Midwifery

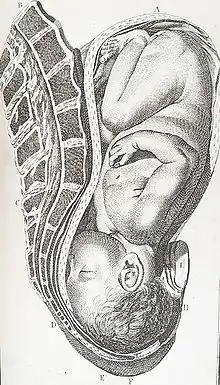
An illustration of normal head-first presentation. The membranes have ruptured and the cervix is fully dilated.

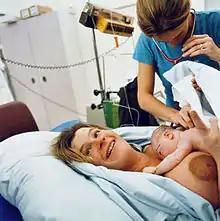
Newborn rests as caregiver checks breath sounds.

Midwives are qualified to assist with a normal vaginal delivery while more complicated deliveries are handled by a health care provider who has had further training. Childbirth is divided into four stages.